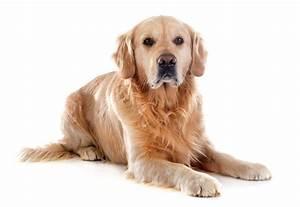
cat